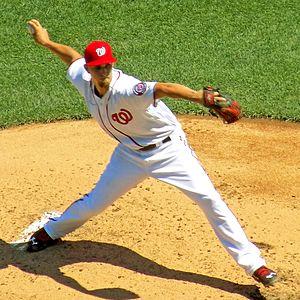
Andrew Jordan Cole est un lanceur droitier des Nationals de Washington de la Ligue majeure de baseball.